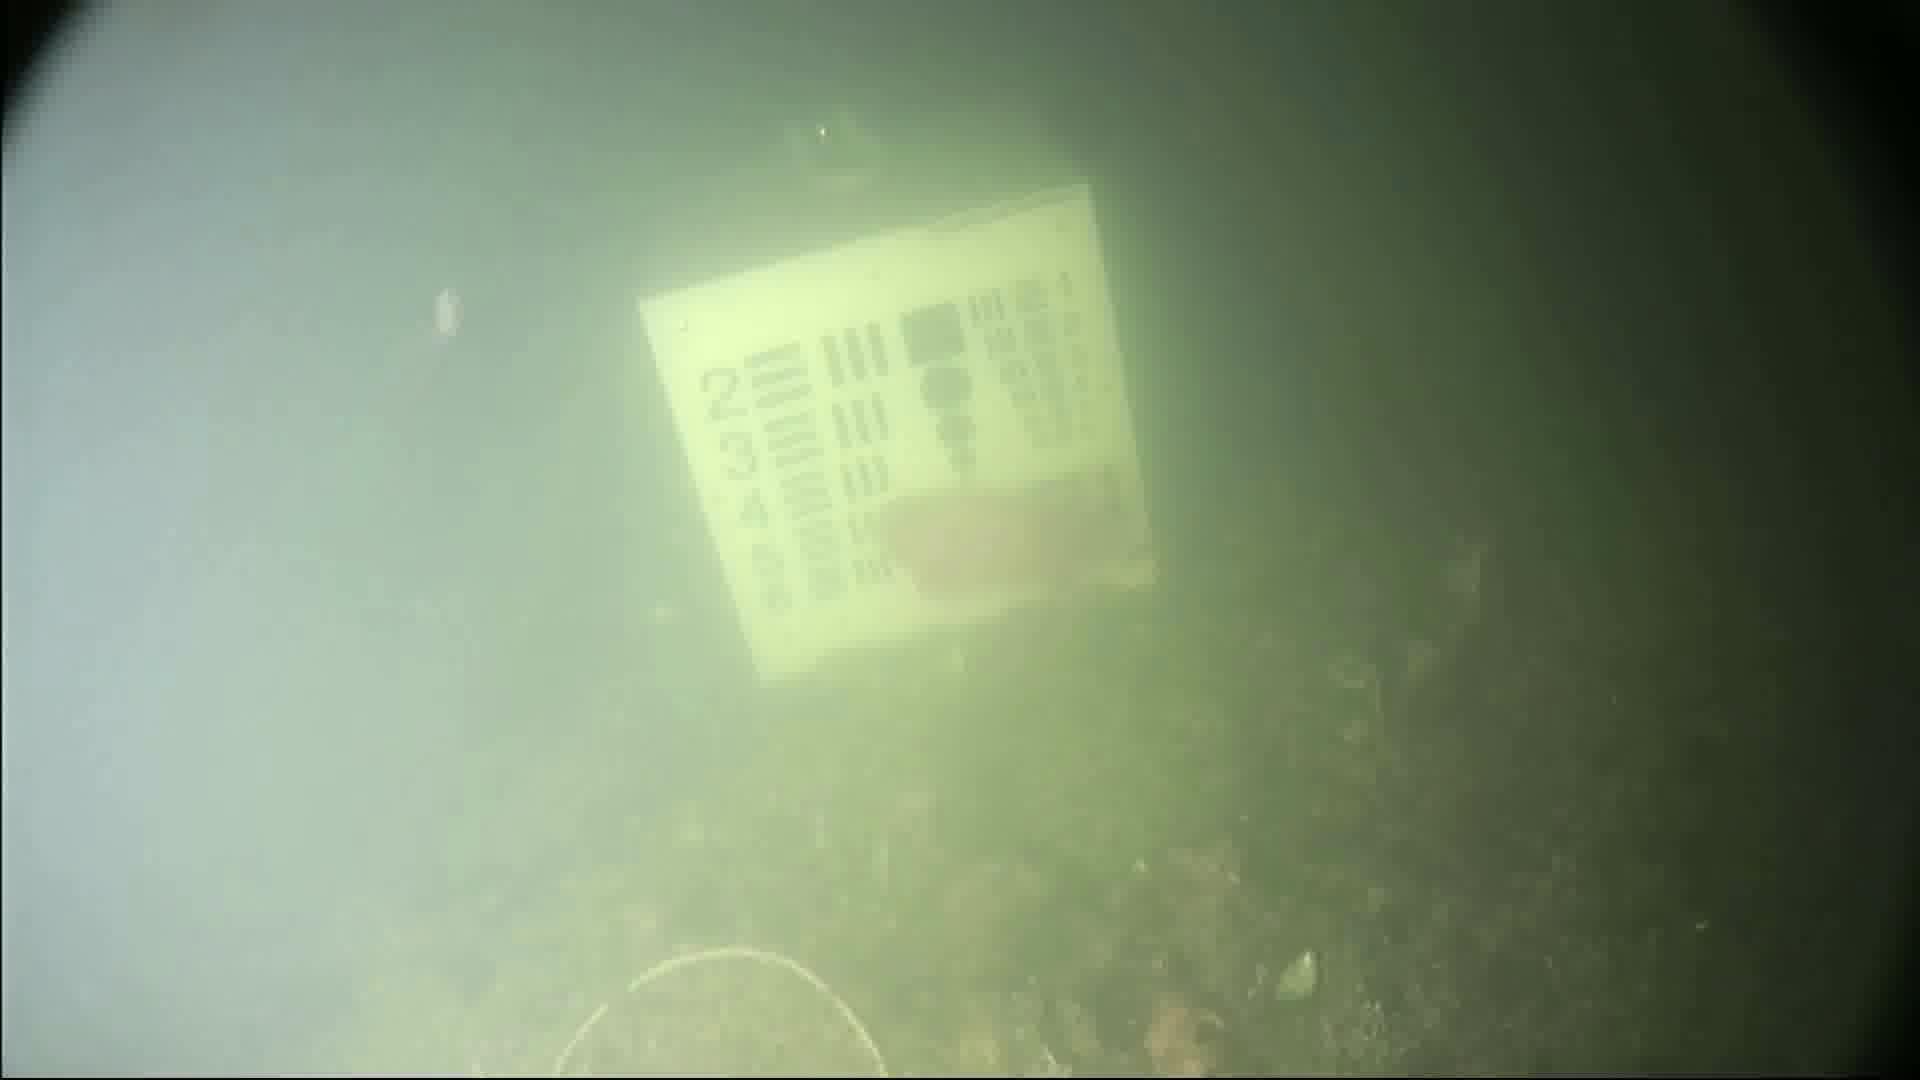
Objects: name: fish